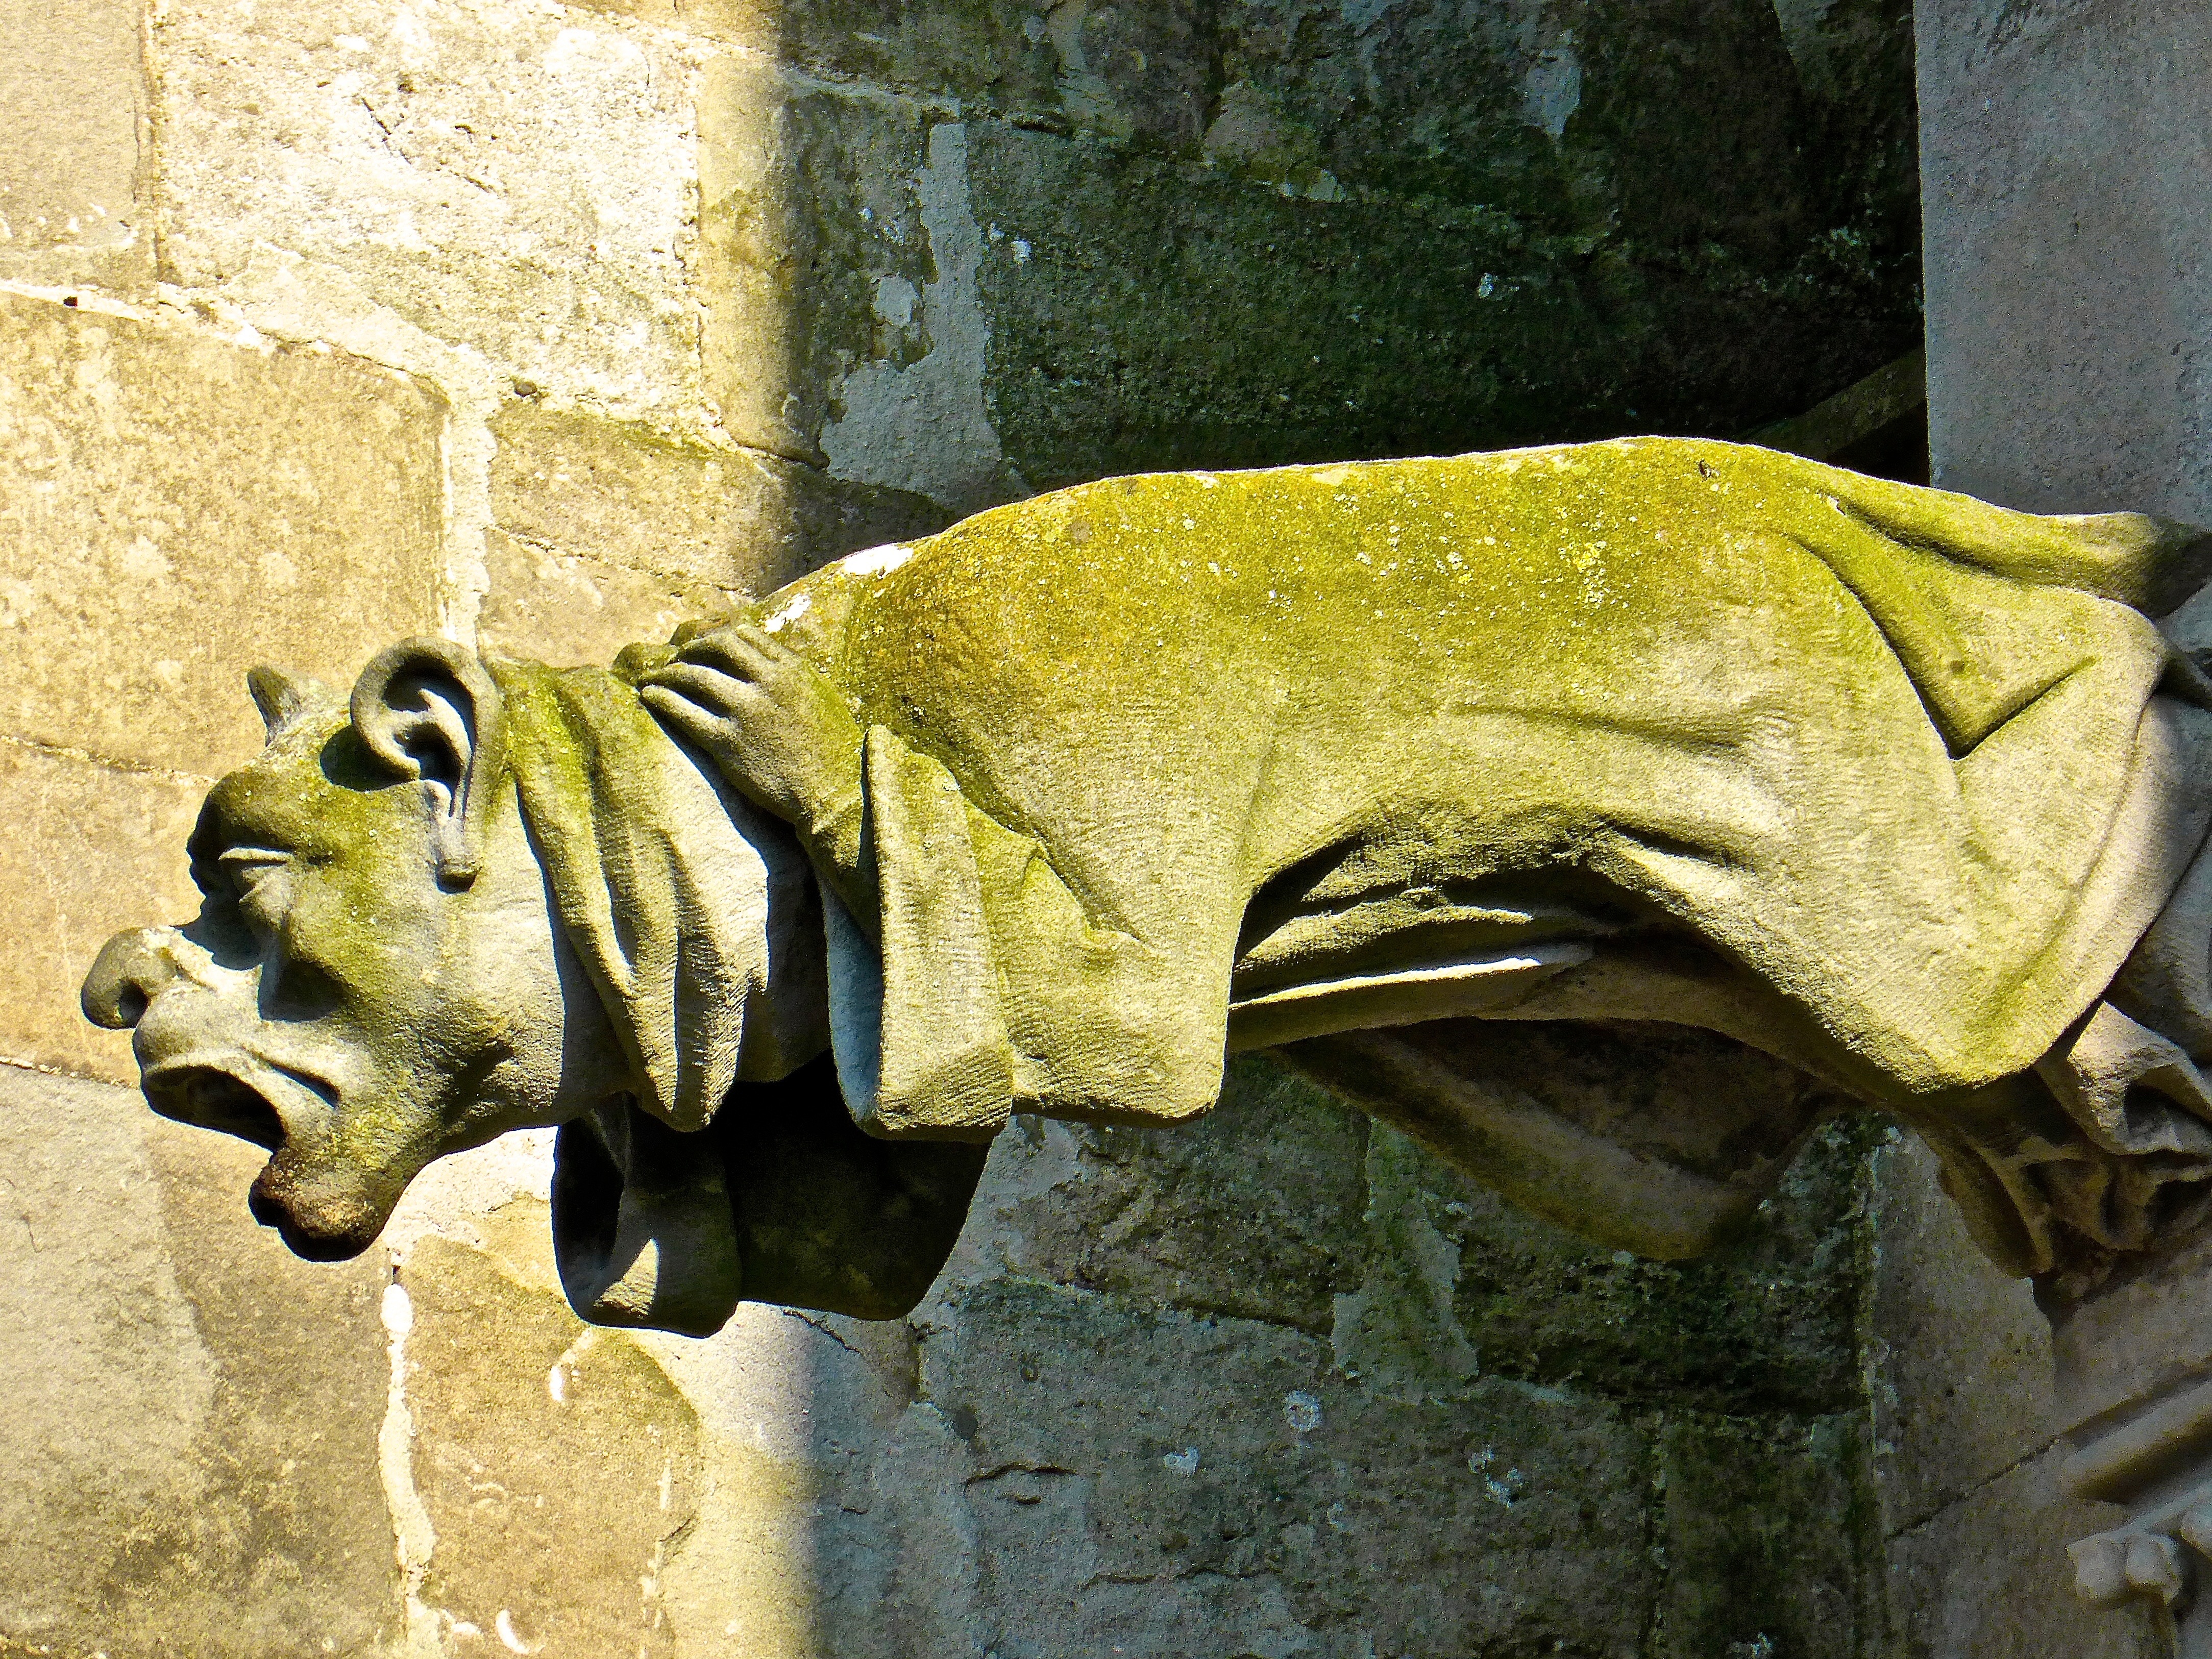
sandstone, stone, monument, statue, green, yellow, gargoyle, sculpture, art, scary, figure, temple, head, monster, carving, demon, frightening, ancient history